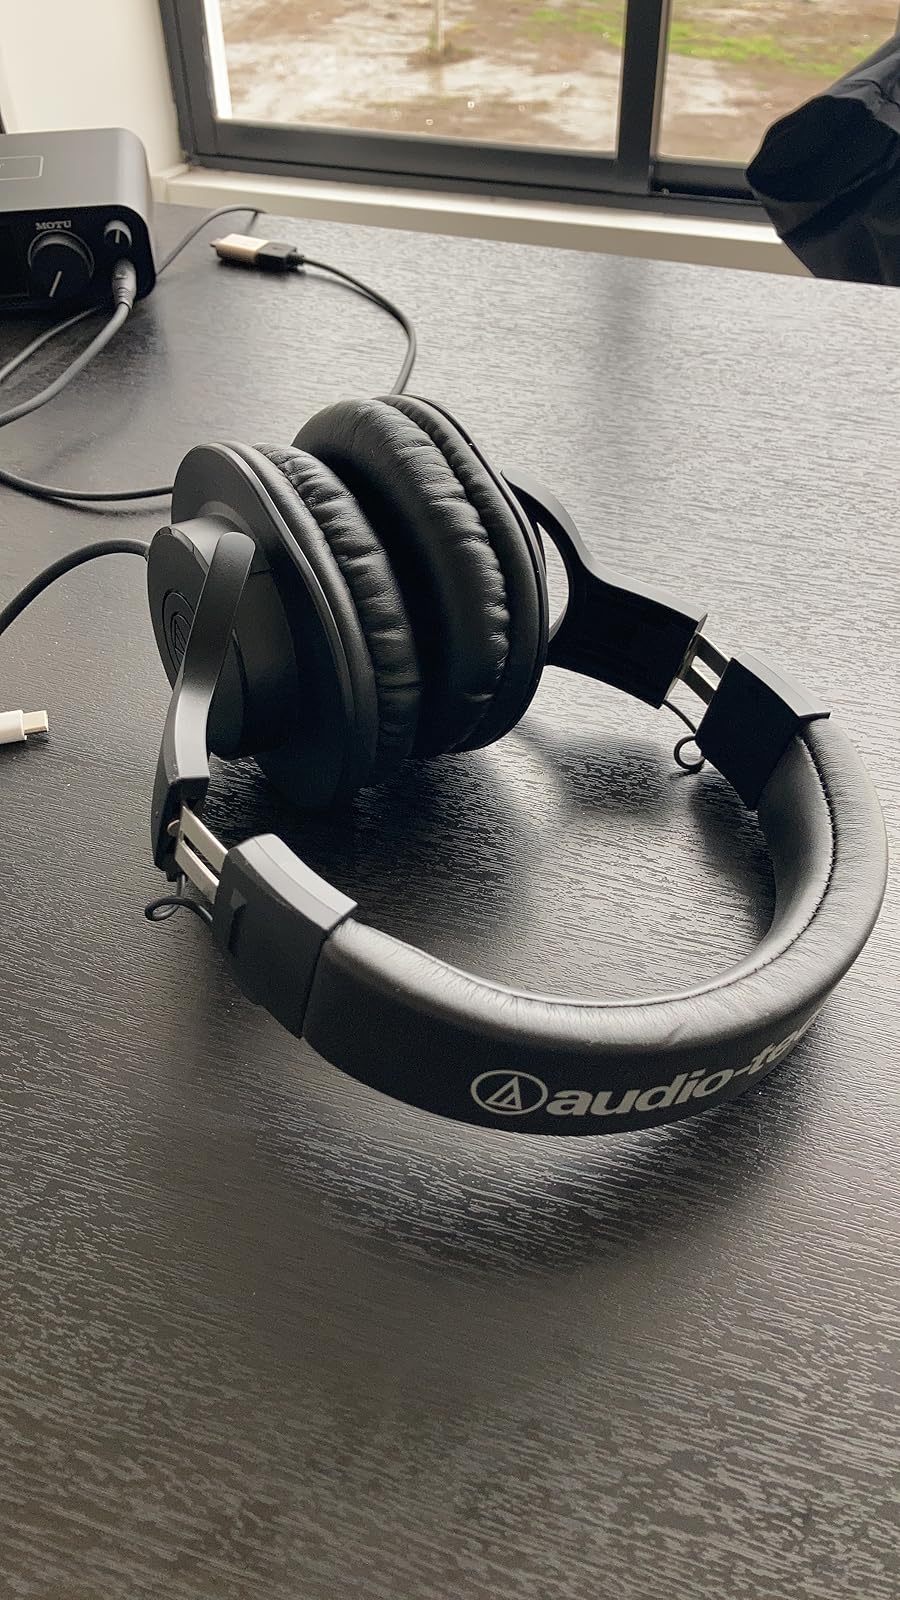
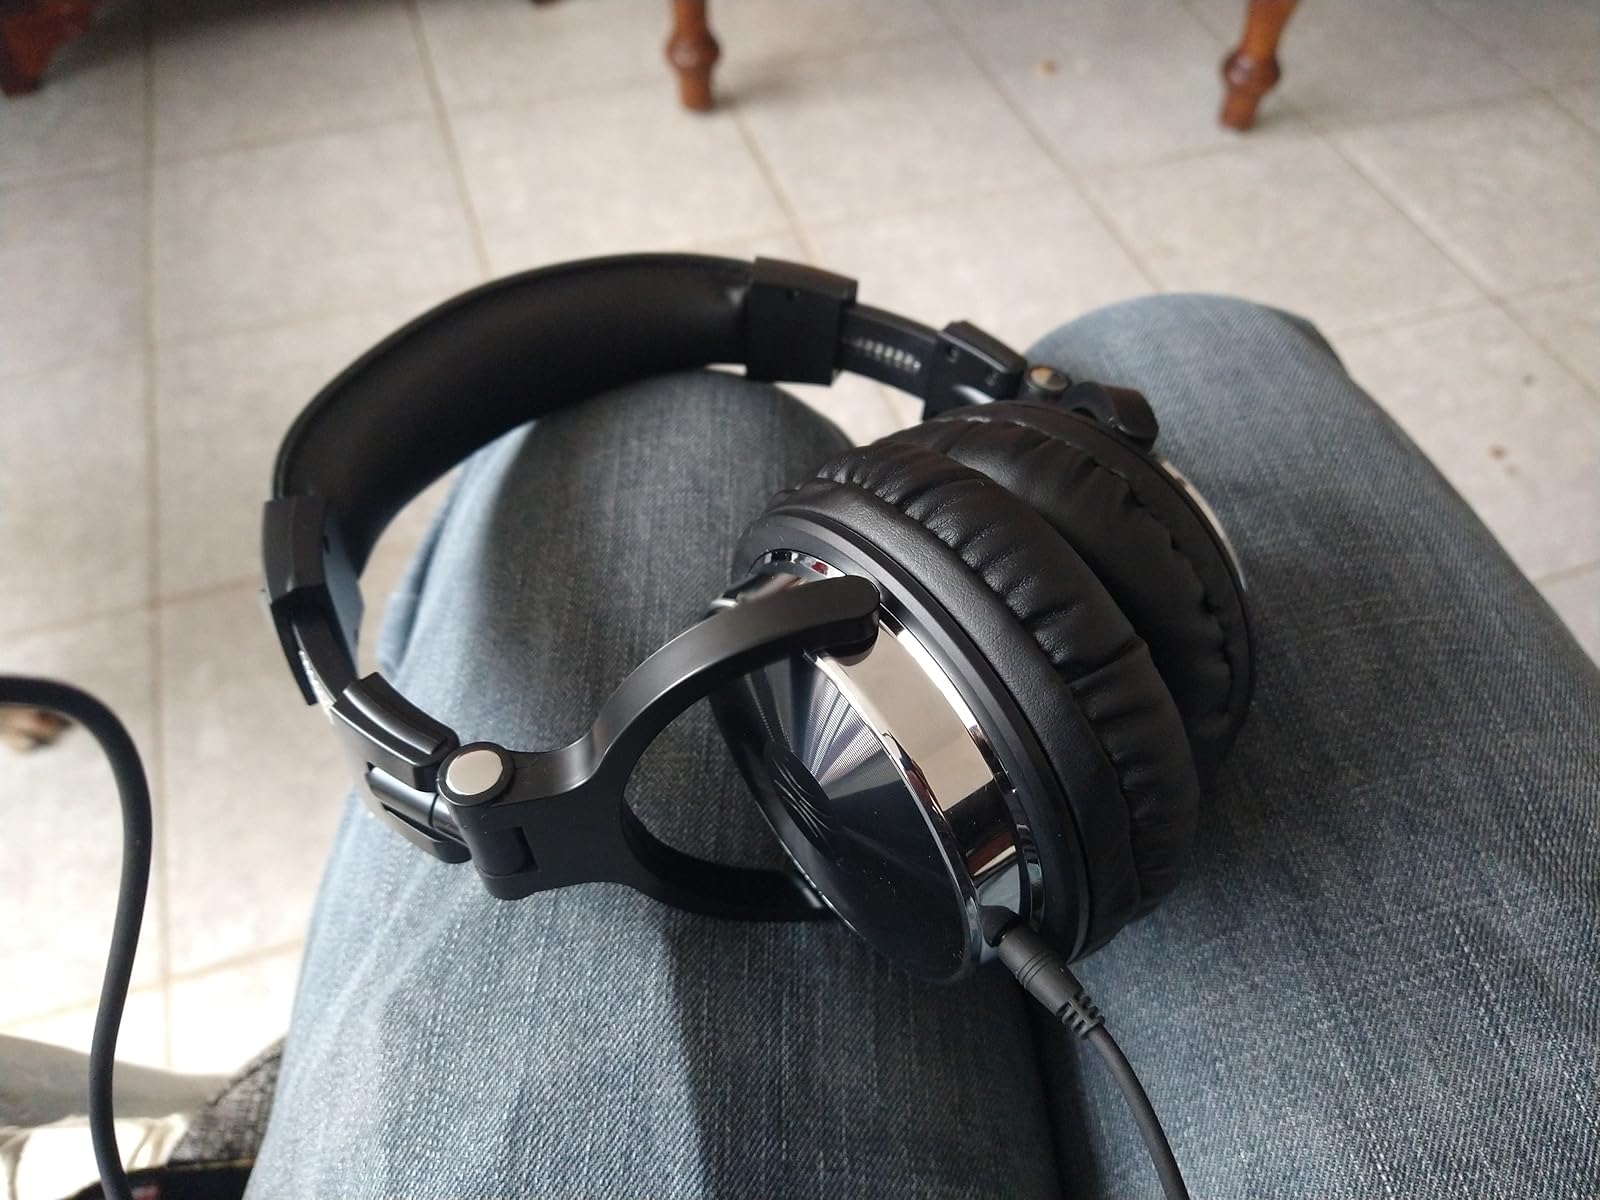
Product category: headphones
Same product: no